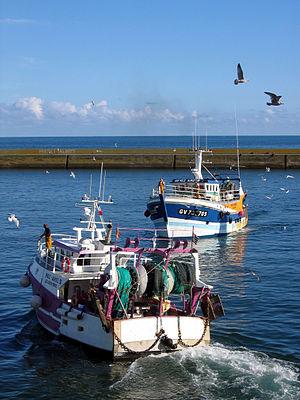
Retour de pêche au Guilvinec - Bateaux dans le port
Guilvinec [gilvinɛk], très souvent appelée Le Guilvinec, est une commune du département du Finistère, en région Bretagne, en France.
La pêche bigoudène est l'activité de pêche maritime professionnelle du pays Bigouden, dans le Finistère, en Bretagne. Les huit ports bigoudens du sud formaient de 1919 à 2009, avec le port voisin de Bénodet, le quartier maritime du Guilvinec, dont les initiales d'immatriculation étaient GV. Les bateaux de l'ancien quartier maritime font aujourd'hui partie d'un même quartier d'immatriculation, et gardent les mêmes initiales. En 2011, le quartier d'immatriculation GV compte 809 marins et 236 navires.